Rajakumari (1947 film)

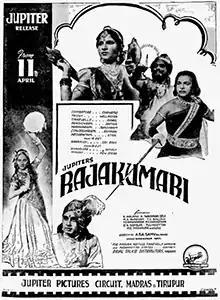
Theatrical release poster

Rajakumari is a 1947 Indian Tamil language film directed by A. S. A. Sami, starring M. G. Ramachandran (credited as Ramachandar) and K. Malathi. It was released on 11 April 1947.